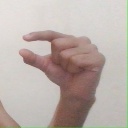
अक्षर: ग